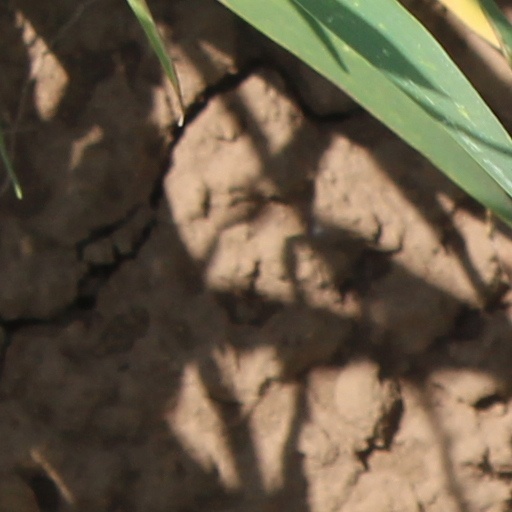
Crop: wheat